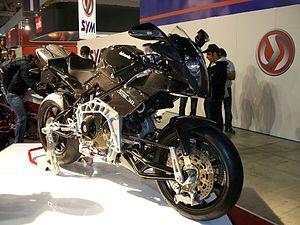
La Bimota Tesi est un modèle de motocyclette, produit par le constructeur italien Bimota. Si le premier prototype est dévoilé en 1983, il faut attendre 1990 pour qu'un modèle autorisé à circuler sur route ouverte soit commercialisé ; c'est la Tesi 1/D. La Tesi 2/D, fruit du travail d'un préparateur italien qui la propose sous son propre nom, reprend la lignée arrêtée en 1994, suivie en 2007 par la Tesi 3/D, faisant ainsi perdurer ce modèle jusqu'à aujourd'hui.